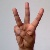
The image shows a hand gesture representing the letter 'W' in Indian Sign Language.